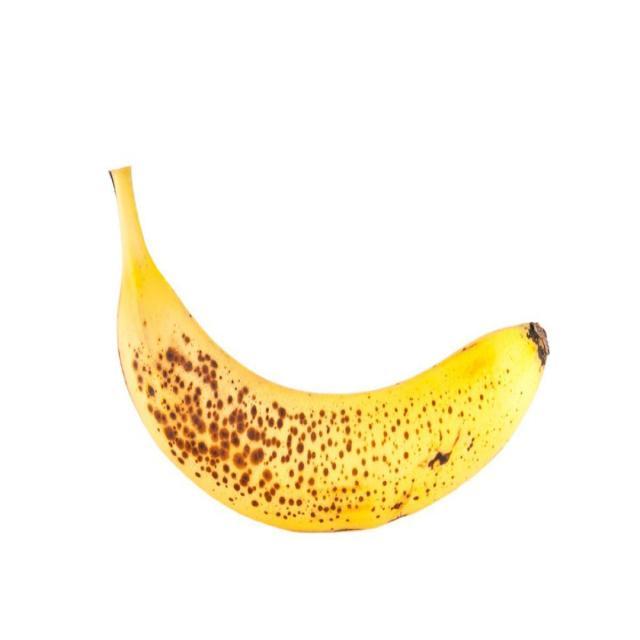
Label: bananas